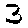
Label: 3